List of Assassin's Creed characters

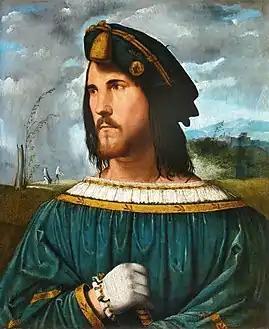
Portrait of a man traditionally said to be Cesare Borgia

Girolamo Savonarola (21 September 1452 – 23 May 1498) (voiced by Alex Ivanovici) was a Dominican friar and the leader of Florence from 1494 to 1498. In 1488, Savonarola manages to steal an Apple of Eden from Ezio, who subsequently spends years searching for him to recover the artifact. Recognizing the Apple's powers, he uses it to instigate the Bonfire of the Vanities in Florence; hoping to cleanse the city of everything he regards as evil, such as art and wealth. He is ultimately removed from power by the Assassins in 1498, and then sentenced to death by the people of Florence. Although he is set to be burnt at the stake, Ezio ends Savonarola's life painlessly by stabbing him with his hidden blade.